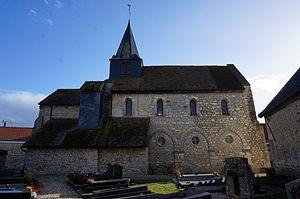
Vues de Guyencourt.
L'église Saint-Cyr-et-Sainte-Julitte est une église située à Guyencourt, en France.